Dick Advocaat

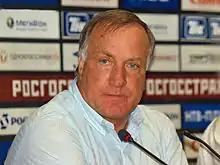
Advocaat in 2007

For the 2007 season, Advocaat led Zenit to their first domestic league title since the Soviet Union was disbanded. Zenit won by two points over second–place Spartak Moscow. Andrey Arshavin stood out as the star player of the season, being the only member of the team to start all 30 league matches. Advocaat became the first foreign coach to win the Russian championship and, by winning the league, Zenit qualified for the group stage of the Champions League the following season. In August, Advocaat had signed a deal to become manager of the Australia national team, however when Zenit offered him a new US$4 million contract extension in November, Advocaat reneged on the deal with Australia. In Europe, Zenit qualified for the group stage of the UEFA Cup. Zenit finished third in their group and advanced to the last 32 of the competition. They progressed to the quarter-finals coming through matches against Villarreal and Marseille on the away goals rule.